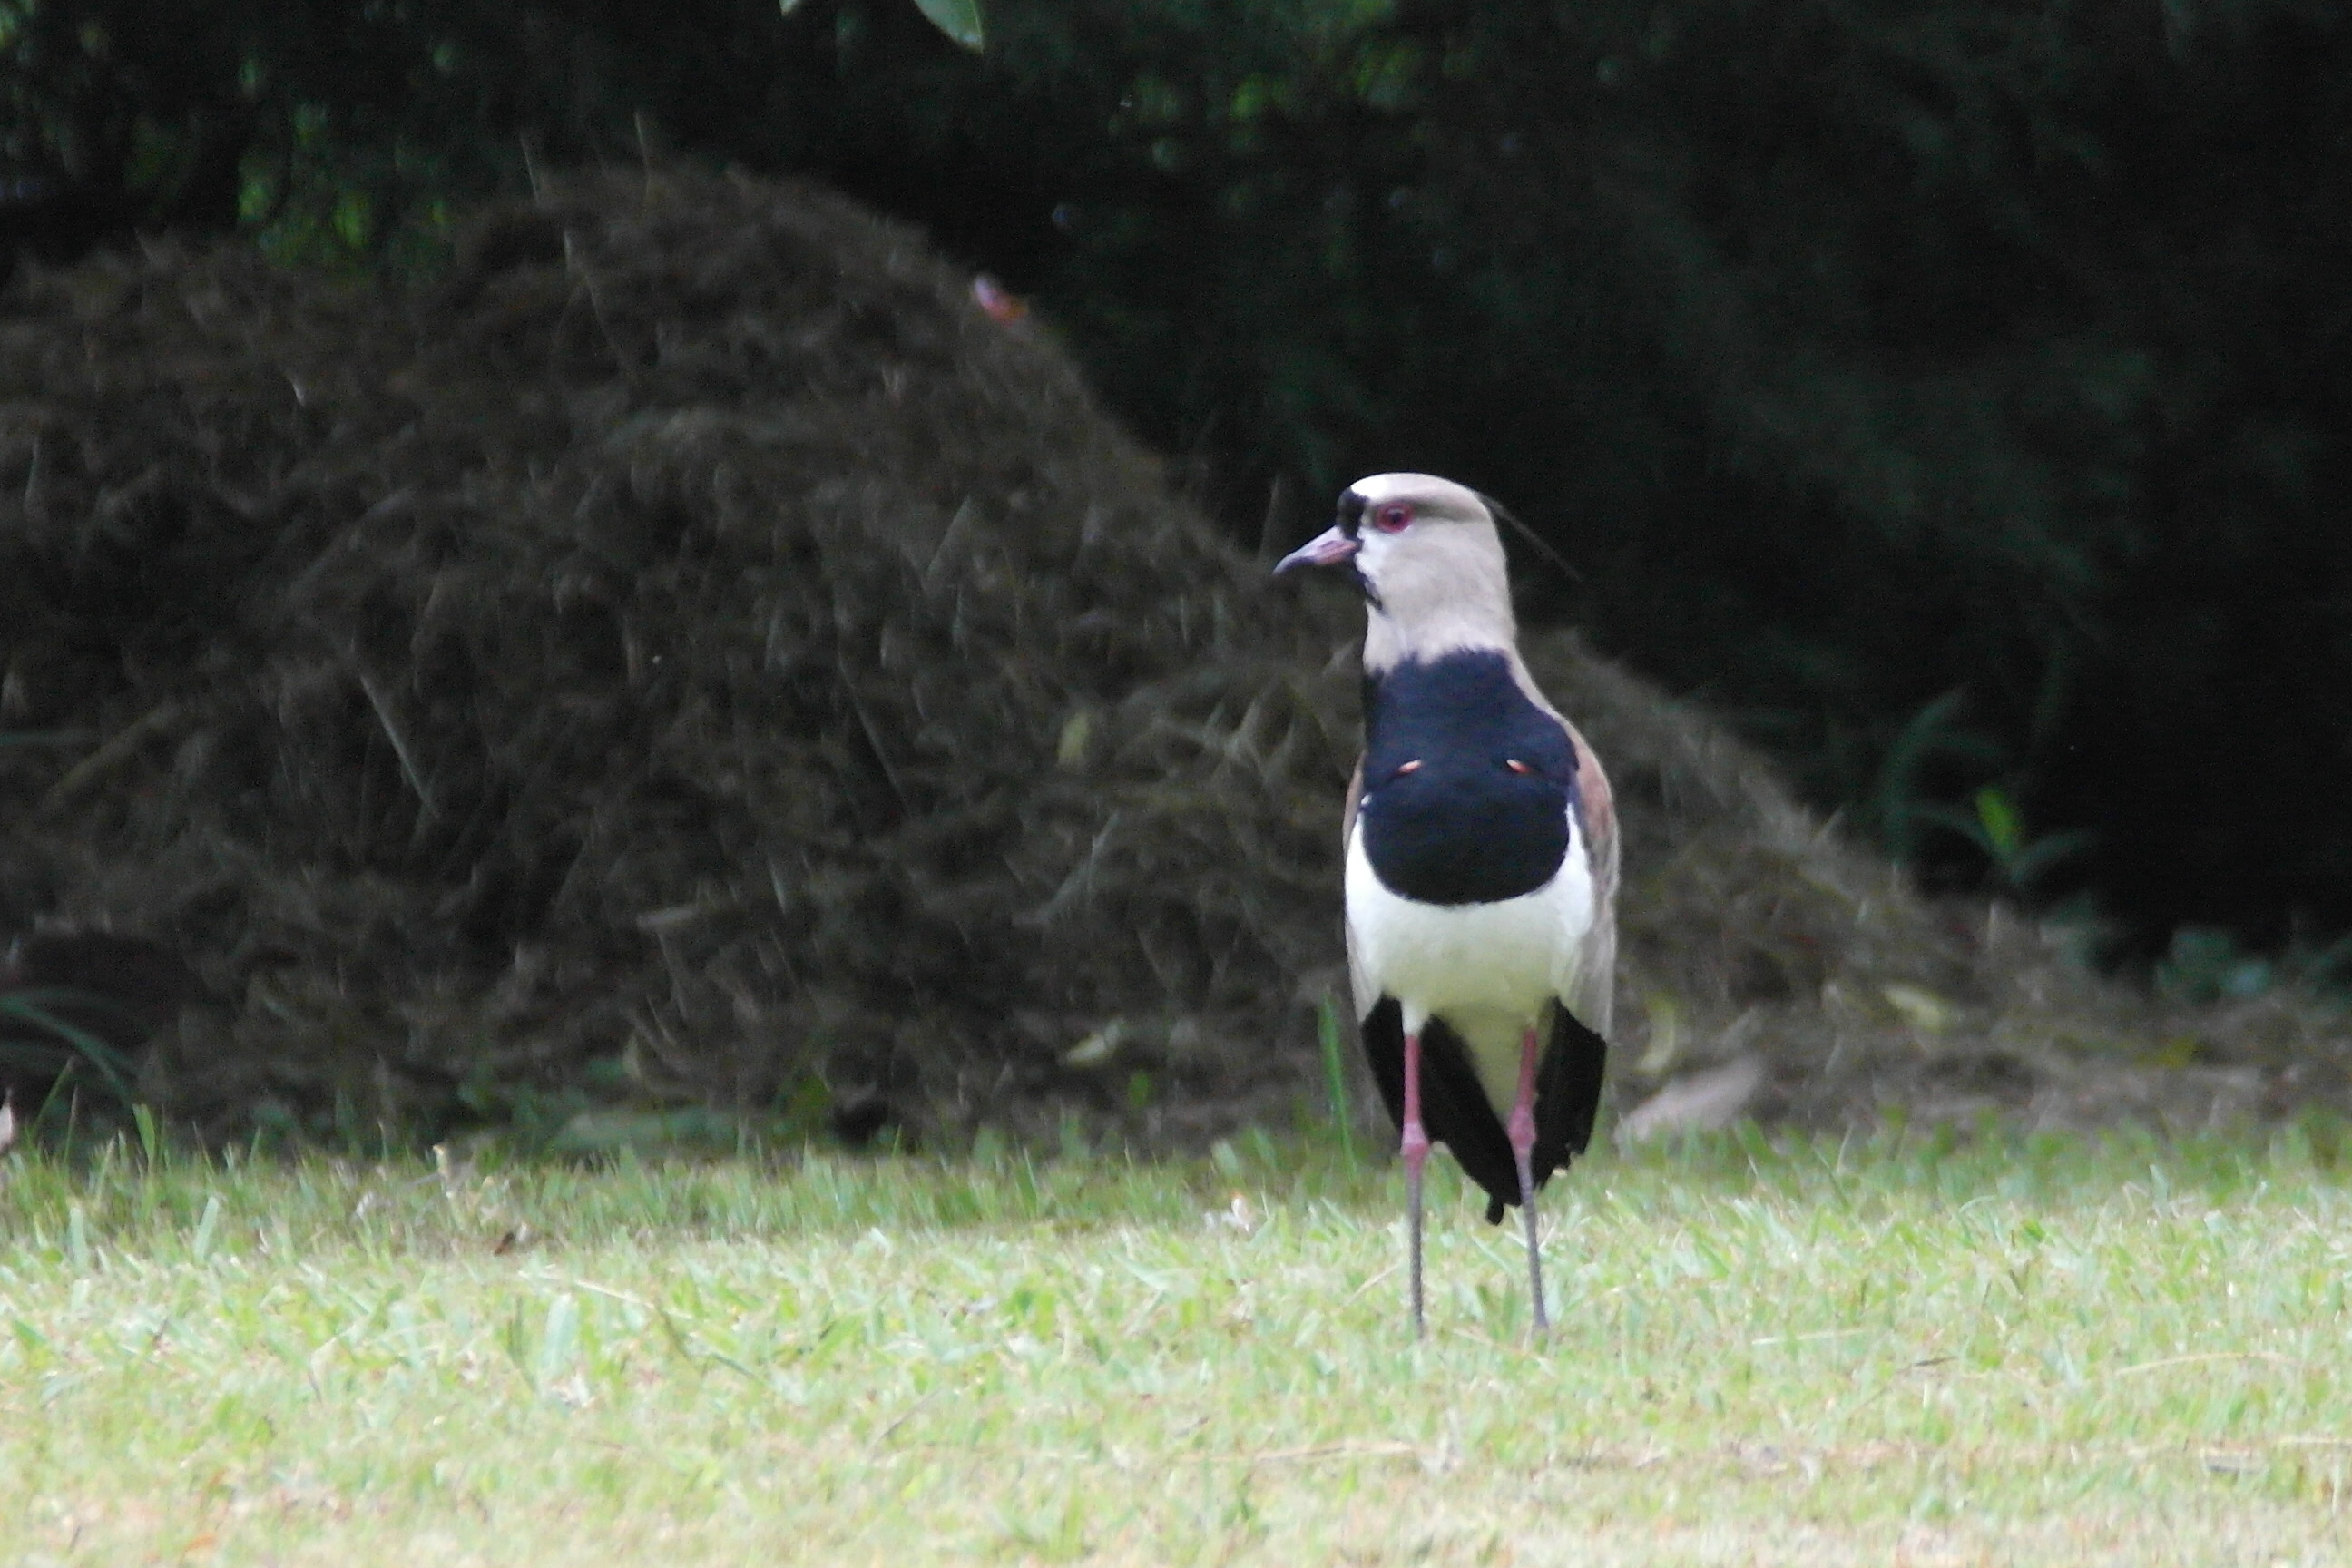
alcaravan, volar, fly, bird, vertebrate, beak, magpie, grass, wildlife, seabird, plant